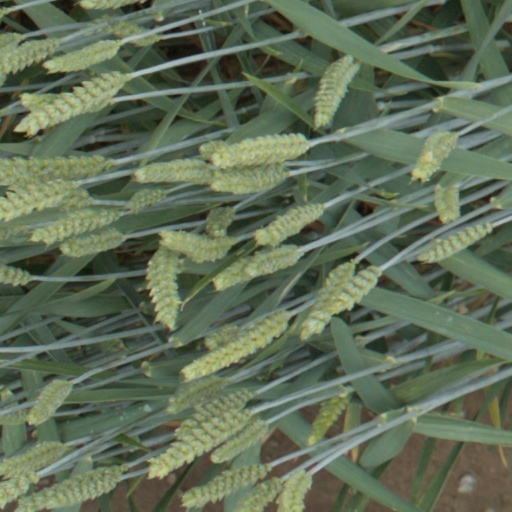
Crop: wheat